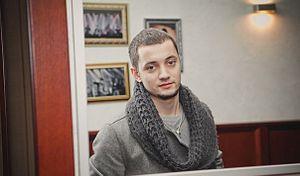
Stas Shurins, de son vrai nom Stanislav Andriïovitch Chourine, est un chanteur letton, ukrainien et russe. Il est d'origine russe et a la citoyenneté lettone. Il est le grand vainqueur de la Fabrika Zirok 3.